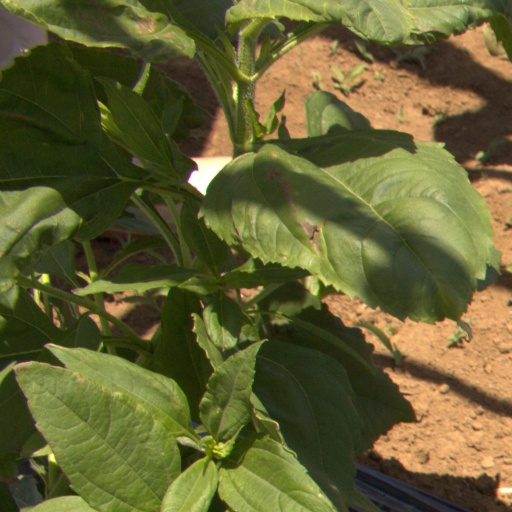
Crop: Jerusalem artichoke